Rashidieh

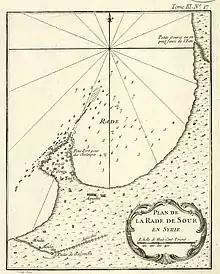
1764 map

The Ottoman Empire conquered the Levant in 1516, yet the desolate area of Tyre remained untouched for another ninety years until the beginning of the 17th century, when the leadership at the Sublime Porte appointed the Druze leader Fakhreddine II as Emir to administer Jabal Amel (modern-day South Lebanon). He encouraged the systematically discriminated Shiites – known as the Metwalis – to settle near Tyre in order to secure the road to Damascus, and thus laid the foundation of Rashidieh's 19th century demographics.